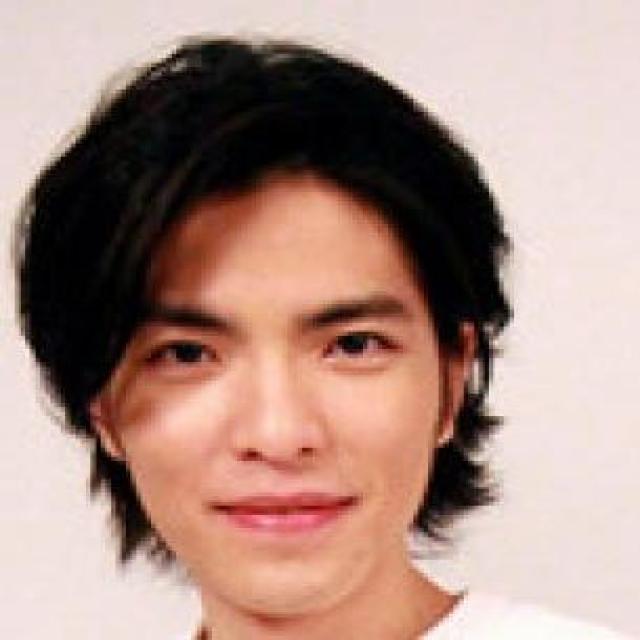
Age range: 21-44